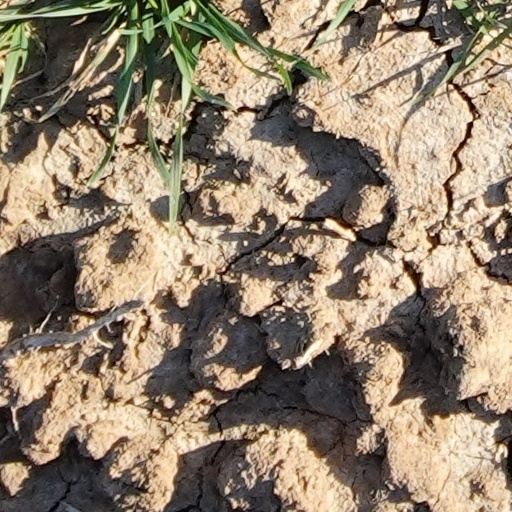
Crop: wheat